I Love You Karlsson

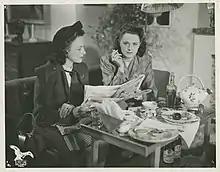

I Love You Karlsson (Swedish: Jag älskar dig, Karlsson!) is a 1947 Swedish comedy film directed by Lau Lauritzen and John Zacharias and starring Marguerite Viby, Sture Lagerwall and Olof Winnerstrand. It was shot at the ASA Film Studios at Lyngby in Copenhagen and on location in Stockholm. It was a remake of the 1946 Danish film "I Love Another".